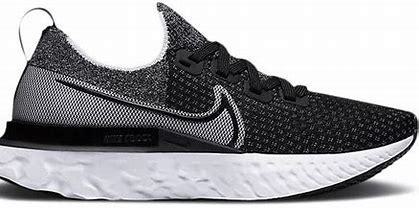
Brand: Nike
Model: React Infinity Run Flyknit